Visa policy of mainland China

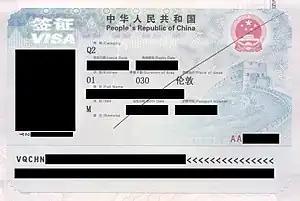
Chinese Q2 visa for family visits issued after Nov. 2018 in London

In 1981, the Chinese government started issuing visas stapled to a separate piece of paper for Indian government officials visiting from Arunachal Pradesh, as opposed to stamping the visa in the bearer's passport as is done otherwise. This was adopted as a compromise as the Chinese government considers most of Arunachal Pradesh to belong to China under the designation of "South Tibet", and had planned not to issue a visa to visiting officials on the basis that they were traveling from one part of China to another. From the late 2000s onward, the Chinese government again stopped issuing visas to officials from Arunachal Pradesh and adopted stapled visas for ordinary Indian citizens in Arunachal Pradesh (albeit on an inconsistent basis) as well as Jammu and Kashmir. Since then, the Indian government has not recognized the stapled visas as valid travel documents, leading to incidents over the years where governmental delegations have been halted or reduced in size to avoid issuance of the stapled visas and sports teams have been denied boarding by the Indian government.